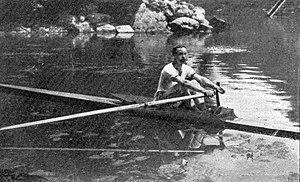
Émile Lepron, champion de France en skull en 1890, 1892 et 1893, de la Marne de 1888 à 1894, et de la Seine en 1889 et 1892 (pour le Rowing-Club) - Palmarès
Le Rowing-Club Paris - Société des Régates parisiennes - est le troisième club d'aviron à avoir été créé en France, et le premier de la région parisienne. Sa création, en 1853, a suivi les créations de la Société des Régates du Havre et du Club Nautique et Athlétique de Rouen.